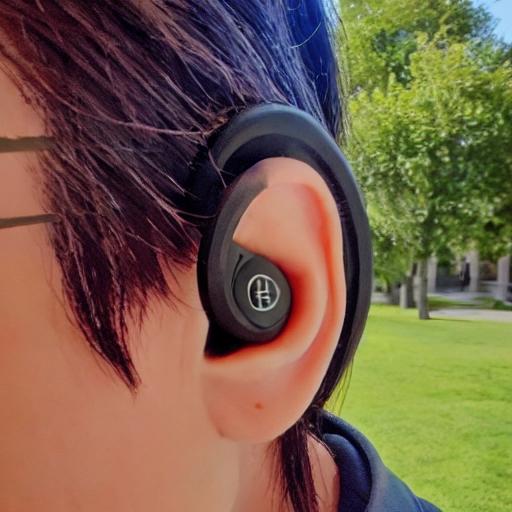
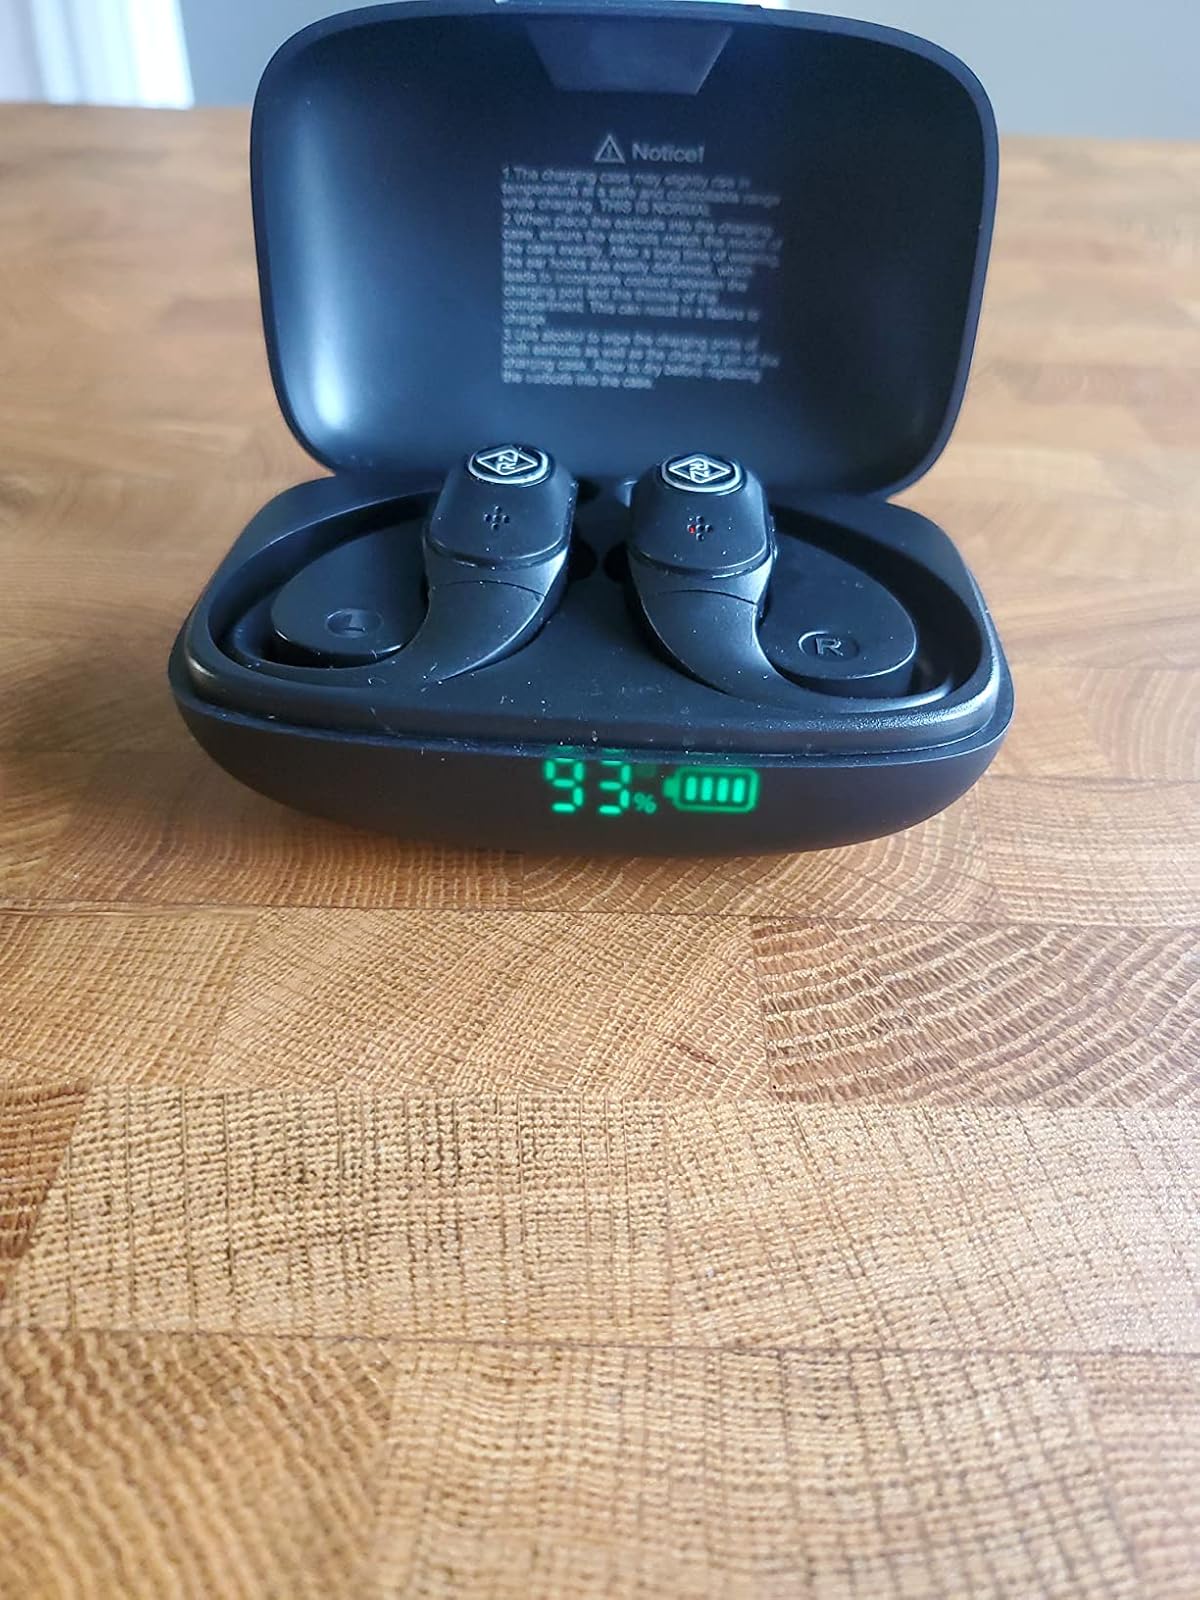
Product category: earbuds
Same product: no